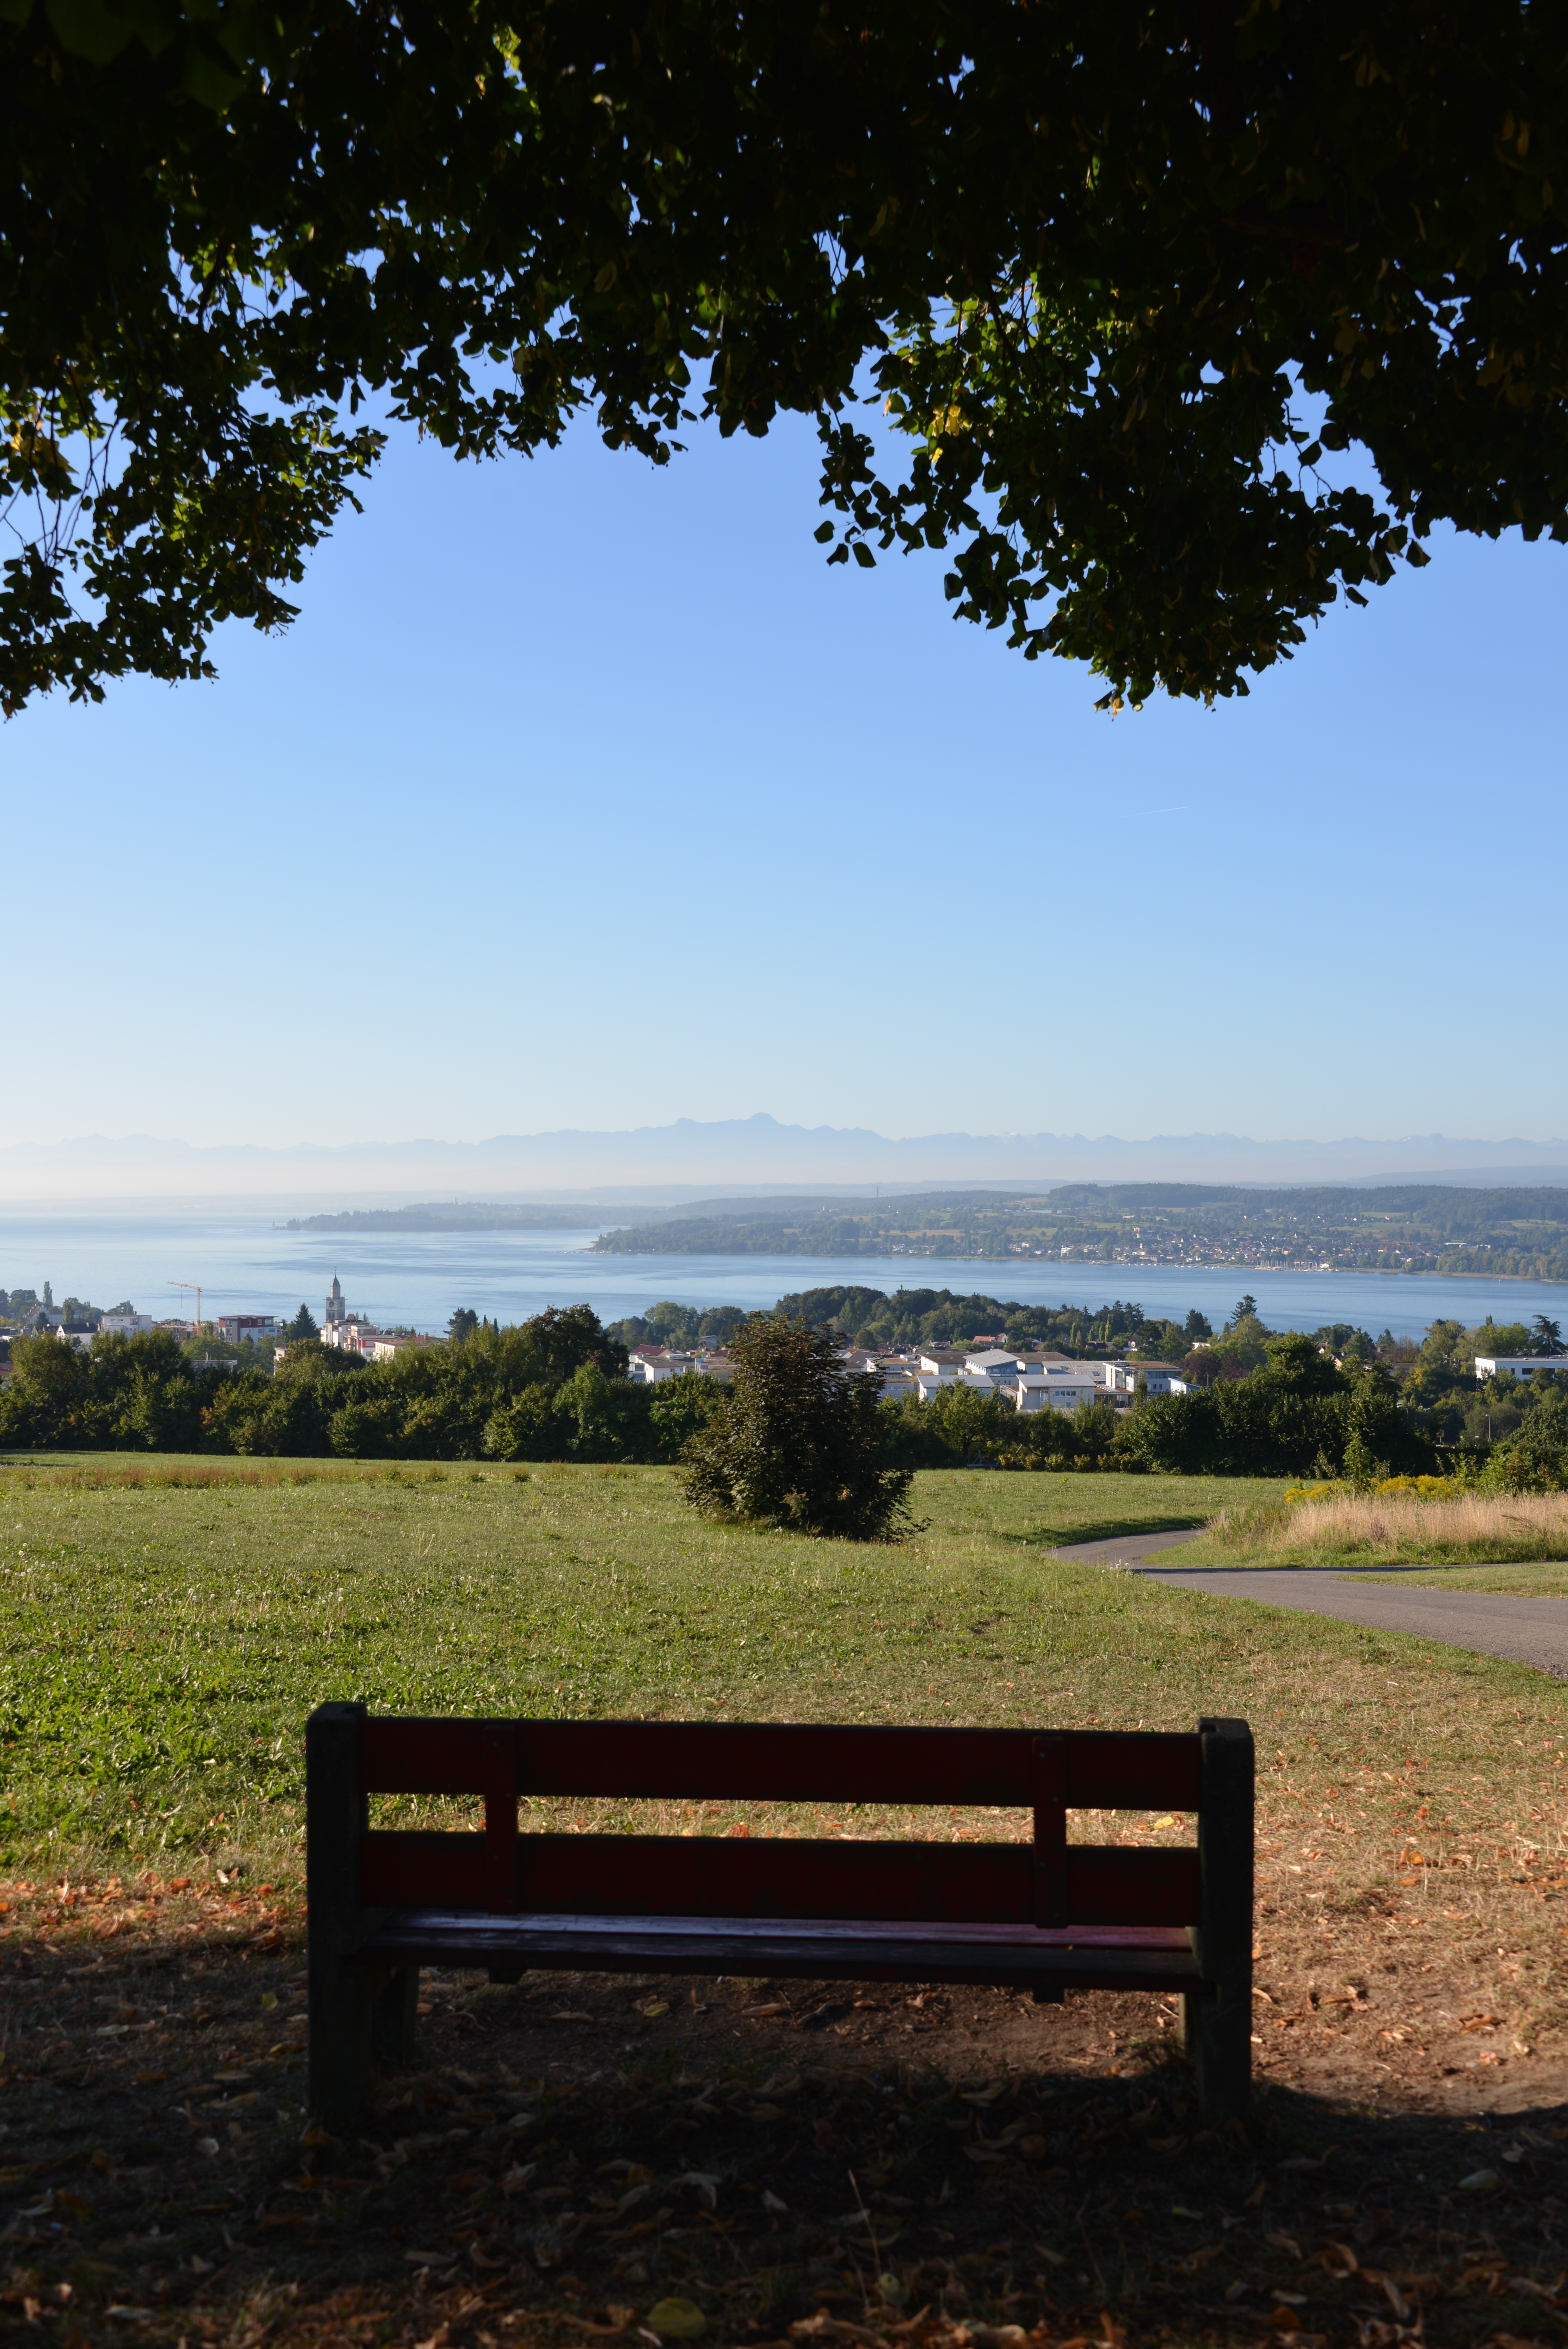
landscape, tree, water, nature, grass, sky, sun, sunrise, field, farm, leaf, lake, view, panorama, summer, green, autumn, park, alpine, blue, lake view, branches, beautiful, berlingen, lake constance, rural area, woody plant